Niagara Escarpment AVA

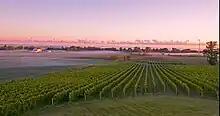
Arrowhead Spring Vineyards on the Niagara Escarpment

Niagara Escarpment is an American Viticultural Area (AVA) in Niagara County, New York along the Niagara Escarpment. It was established on September 7, 2005 by the Alcohol and Tobacco Tax and Trade Bureau (TTB), Treasury after reviewing the petition submitted by Michael Von Heckler of Warm Lake Estate Vineyard and Winery proposing an